Connecticut-class battleship

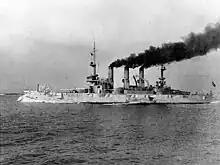
"Kansas" on speed trials

The "Connecticut"-class ships were long at the waterline and long overall. They had a beam of and a draft of . Freeboard forward was . They displaced as designed and up to at full load. The ships had a flush deck, and they were better sea boats than preceding designs, many of which had poor stability. The "Connecticut" class had a metacentric height of . As built, the ships were fitted with two heavy military masts, but these were quickly replaced by lattice masts in 1909. They had a crew of 42 officers and 785 men.